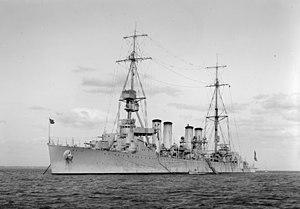
L'USS Memphis (CL-13) est un croiseur léger de classe Omaha construit pour l'United States Navy dans les années 1920. Le dixième et dernier croiseur de la classe est le quatrième navire de l'US Navy à porter le nom de cette ville du Tennessee.